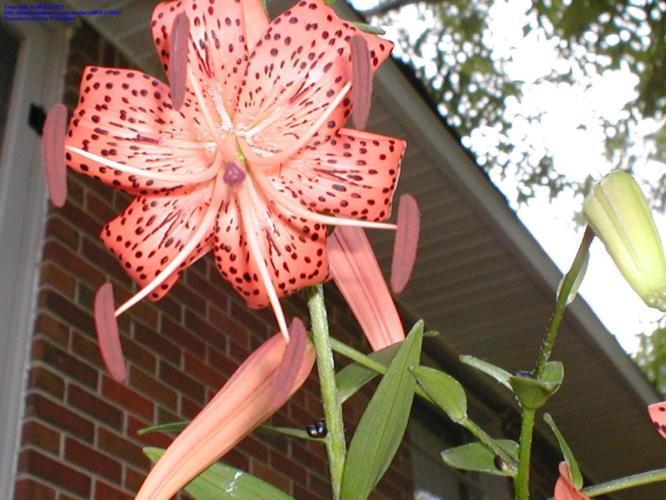
Flower: Tigerlily